Hugo Sotil

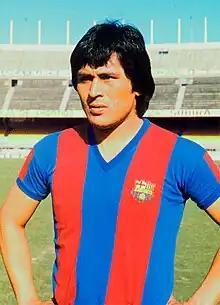
Sotil with FC Barcelona

Hugo Alejandro Sotil Yerén (18 May 1949 – 30 December 2024) was a Peruvian professional footballer. Nicknamed "El Cholo", he played as a striker or midfielder. Together with Teófilo Cubillas and Héctor Chumpitaz, he was one of Peru's most recognized football players of the 1970s. He also was a popular player in Peru, and a biopic on his life was released in that decade.